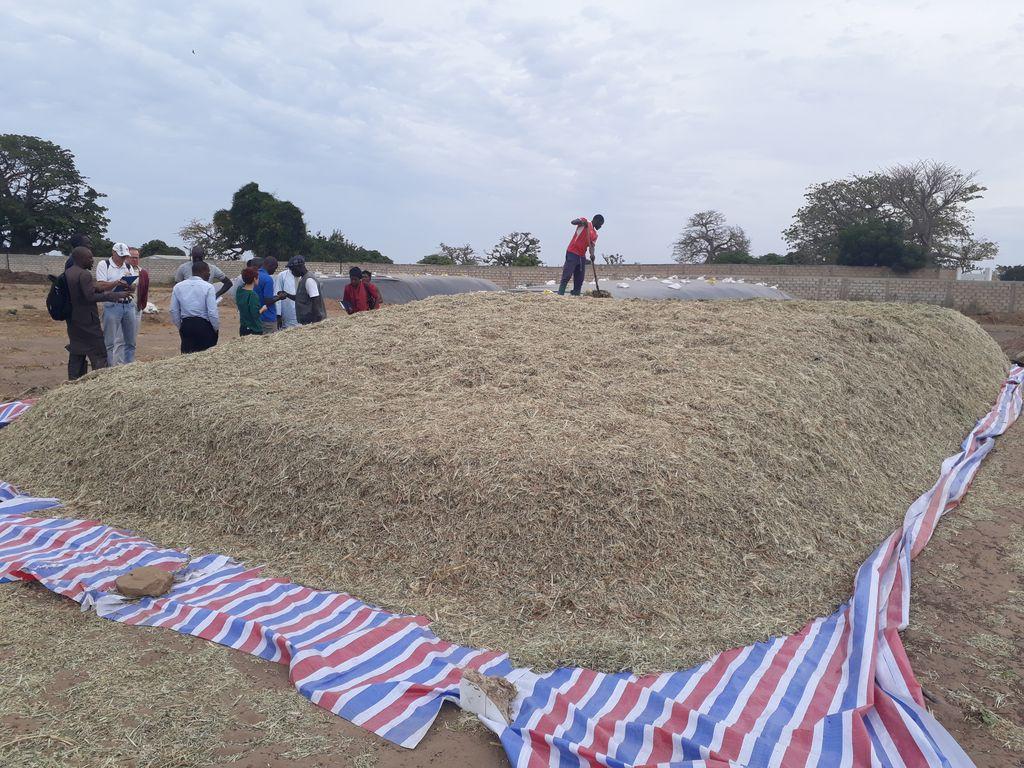
Watu kadhaa wamesimama karibu na rundo 𝑘𝑢𝑏𝑤𝑎 la majani makavu ,huku mtu mmoja ju yake akitumia koleo .Zulia lenye  mistari  ya rangi nyekundu, bluu na nyeupe limezungushwa pembeni mwa rundo hilo na baadhi ya mawe yamewekwa kushikilia.